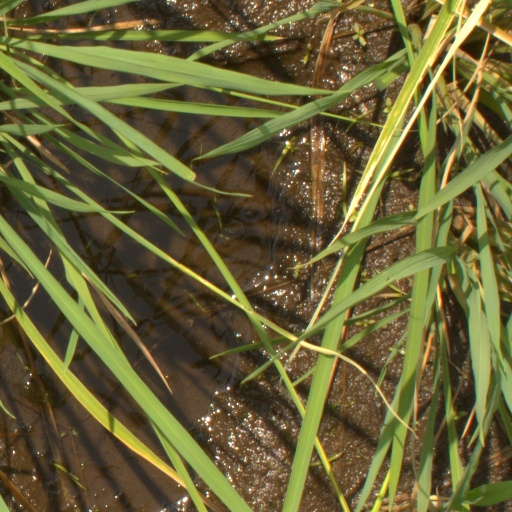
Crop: rice